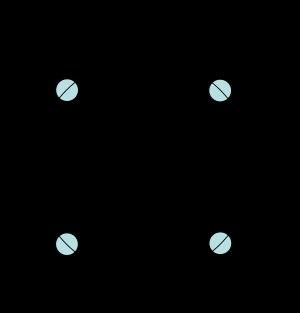
La modulation minimum-shift keying est un type de modulation numérique par déplacement de fréquence à phase continue. Sur le principe du QPSK, la MSK est encodée par des bits alternant les moments en quadrature, la composante Q étant retardée de la moitié de la durée d'un symbole. Cependant, à l'inverse des signaux carrés utilisés en QPSK, la modulation MSK encode chaque bit sur une demi-sinusoïde. Un signal de module constant est obtenu, ce qui diminue les problèmes de distorsions non linéaires.